Weapons (2025 film)

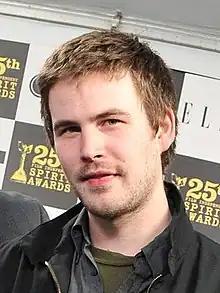
Zach Cregger auctioned the rights to the film's script for $38million.

After the financial and critical success of his film "Barbarian" (2022), Zach Cregger began work on a new spec script titled "Weapons". It has been described as a "horror epic" with a more "personal story" for the filmmaker, partly inspired by Paul Thomas Anderson's film "Magnolia" (1999). The screenplay entered the market on January 22, 2023, and prompted a bidding war among Netflix, New Line Cinema, TriStar Pictures and Universal Pictures. New Line secured the rights within 24 hours after offering $38million to cover all costs, including production and salaries, with Cregger receiving $10million as writer, director, and producer and final cut privilege (pending test screening reactions to the film) in addition to a guaranteed theatrical release. Jordan Peele, whose company Monkeypaw Productions participated in the bidding war in conjunction with Universal, parted ways with longtime managers Joel Zadak and Peter Principato, the latter of whom was also Cregger's manager, after losing the auction.